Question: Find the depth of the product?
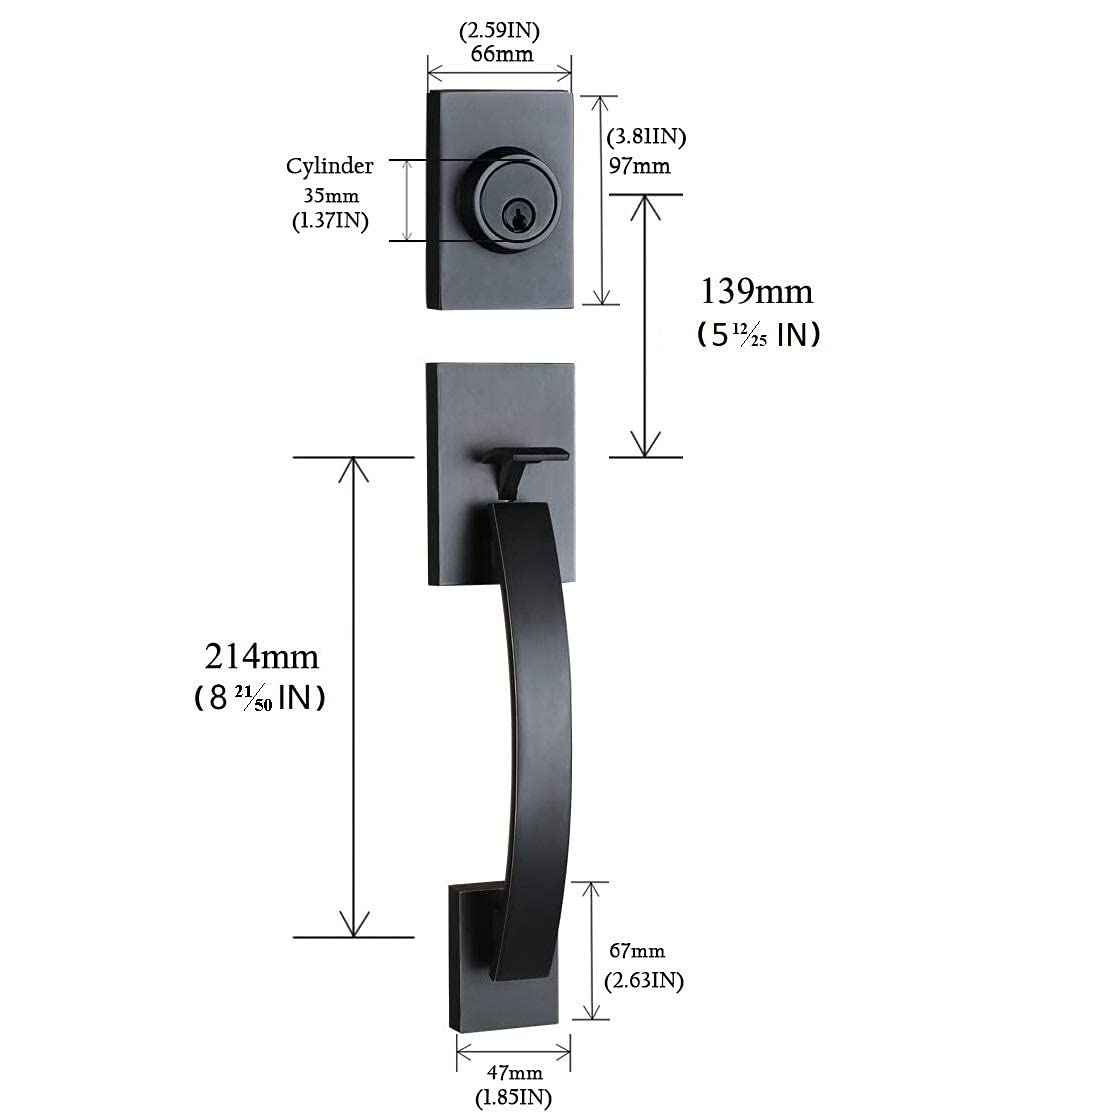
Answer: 5.48 inch